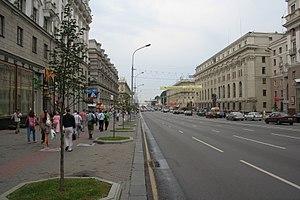
L'avenue de l'Indépendance est l'artère principale de Minsk. D'une longueur de 15,3 km, elle traverse la ville du centre au nord-est.